No Sanctuary (The Walking Dead)

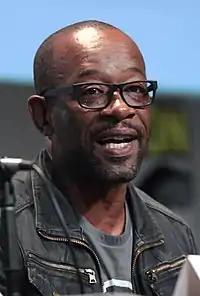
The episode featured Lennie James' (pictured) third guest appearance as Morgan Jones in the television series.

The episode featured the return of Lennie James as Morgan Jones in a brief uncredited post-end credits cameo. It marked his third appearance in the show, after the pilot, "Days Gone Bye", and the season three episode "Clear". Gimple explained in an interview with "The Hollywood Reporter" that Morgan's appearance was the "beginning of something" for the character, but would not state further; he instead said, "Looking at him, how he's dressed, how he's acting — it's not a 42-minute episode there — but you get some hints about where he's at. I would look at that carefully." In an interview with "Entertainment Weekly", he also noted that Morgan was "definitely dressed better than the last time we saw him. He looks pretty well put together. You know, he’s not talking to himself. I would say that, just laying eyes on him, it looks like a different Morgan." Kirkman stated that Morgan was possibly following Rick's trail, as Rick left him a map in "Clear". He also said that the post-credits scene was used not only to surprise the audience, but to also "[sequester the] story of this episode...into its own contiguous piece."